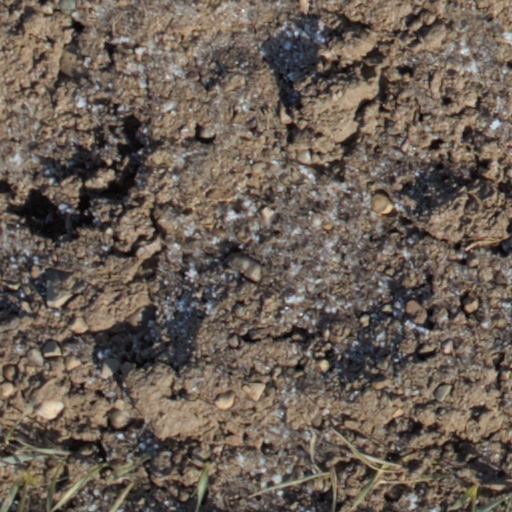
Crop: wheat